Abellio Deutschland

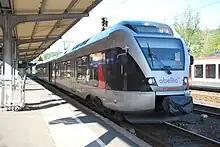
Abellio Rail NRW Stadler Flirt ET 23005 at Siegen in June 2011

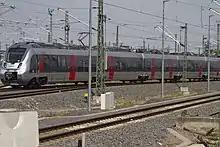
Abellio Rail Mitteldeutschland Bombardier Talent 2 at Leipzig in August 2015

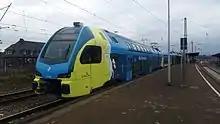
WestfalenBahn Stadler Kiss at Löhne in December 2015

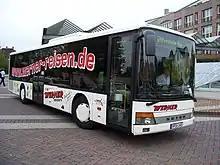
Werner Reisen Setra S 315 NF in Bensheim in September 2005

Abellio Deutschland was formed by the Essen public transit company (EVAG, today part of Ruhrbahn) in 2004. In 2005, British investment company Star Capital Partners purchased a 75% share in Abellio from the City of Essen. In December 2008, both sold their shares to NedRailways. The Abellio brand was later rolled out to replace the NedRailways brand internationally.